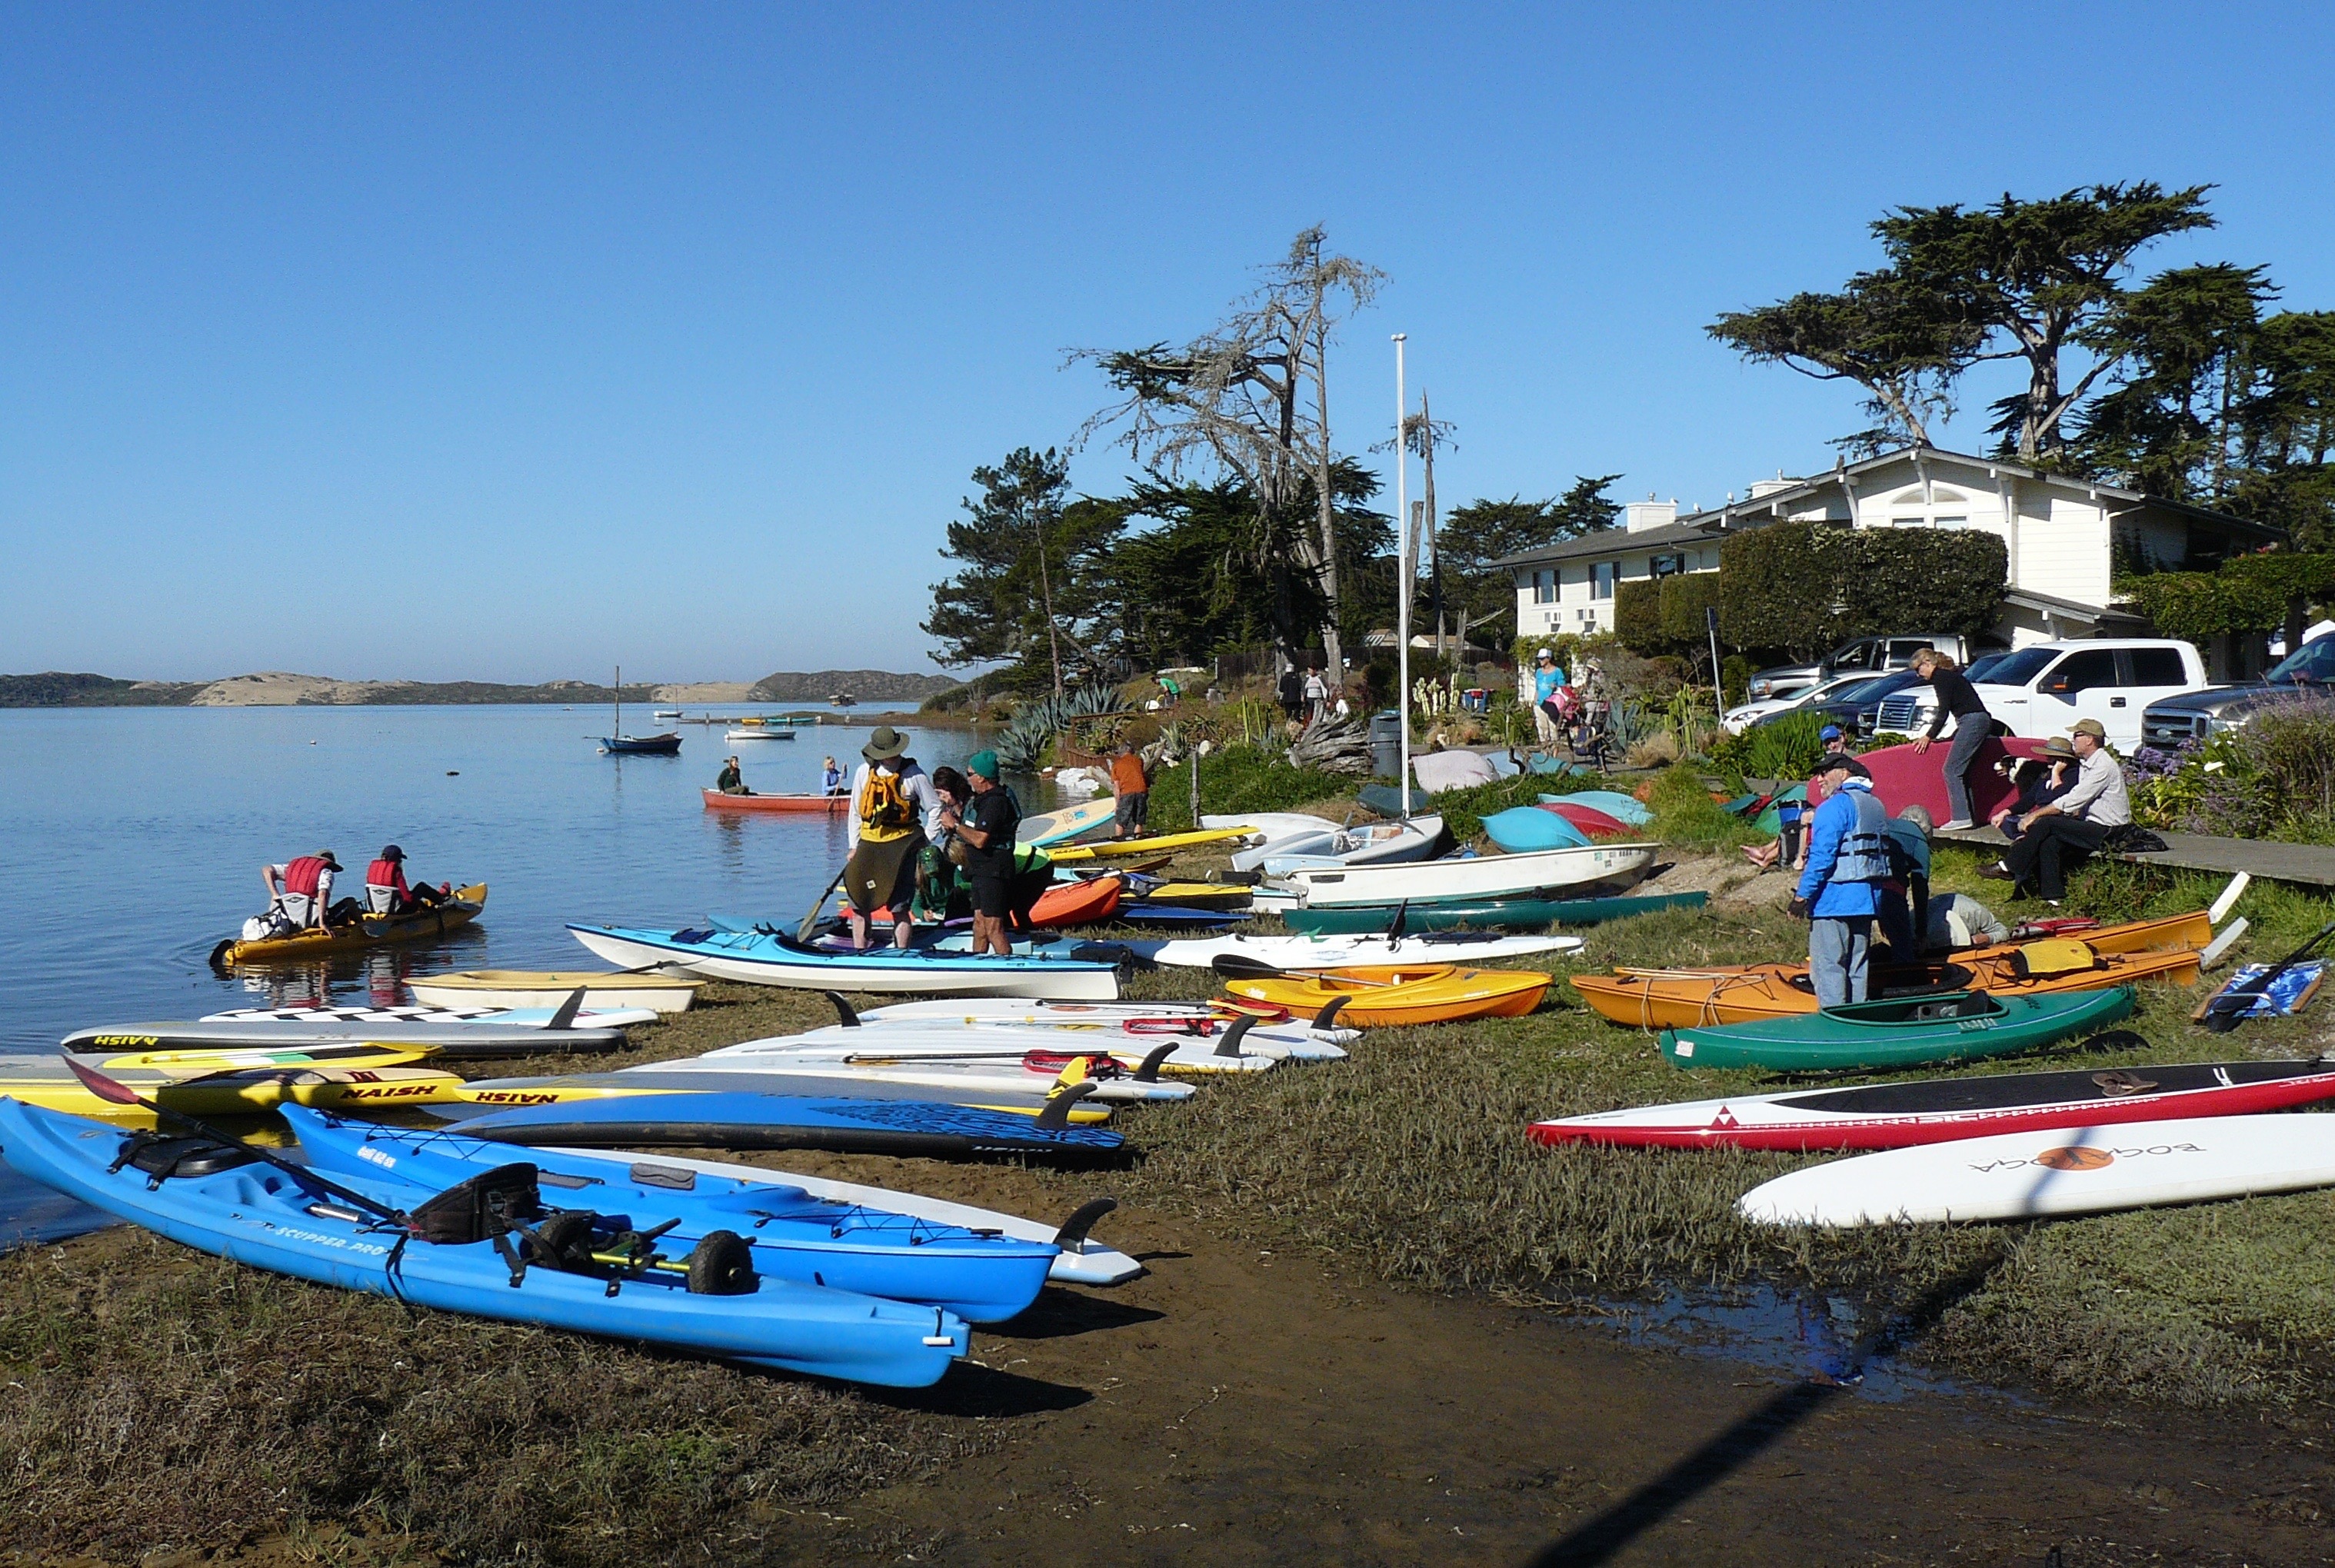
beach, sea, dock, boat, paddle, vehicle, bay, marina, kayak, sports equipment, boating, kayaking, watercraft, baywoodcaevent, kayakmorrobay, kayakingdogs, supingdogs